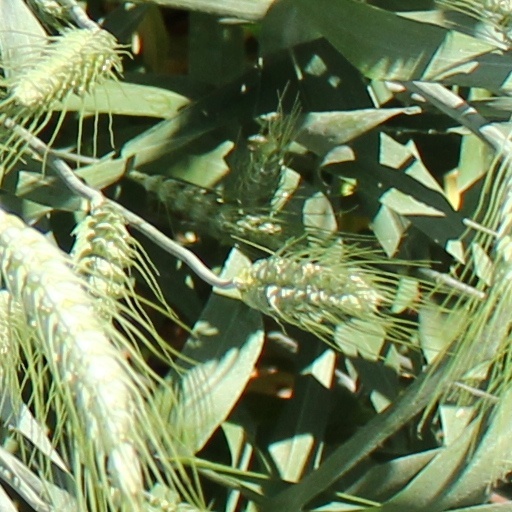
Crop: wheat